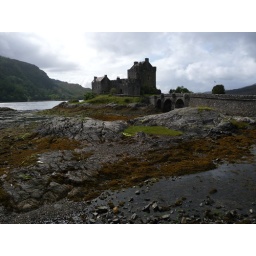
A beautiful castle near the bridge leading to Skye.